T-37A tank

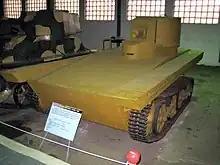
The Vickers-Carden-Loyd floating tank.

It is widely thought that the T-37A was a copy of the Vickers floating tank, with the Soviet purchase of such tanks in mind. However, closer examination of the turn of events leads to the discrediting of such a theory, but it is true that the Soviet T-37A prototypes were heavily influenced by the British models. Nikolai Astrov, a Soviet engineer, having worked hard on the T-37A prototypes, wrote in his memoirs that "peace be unto the T-37A, born “Vickers-Carden-Loyd."